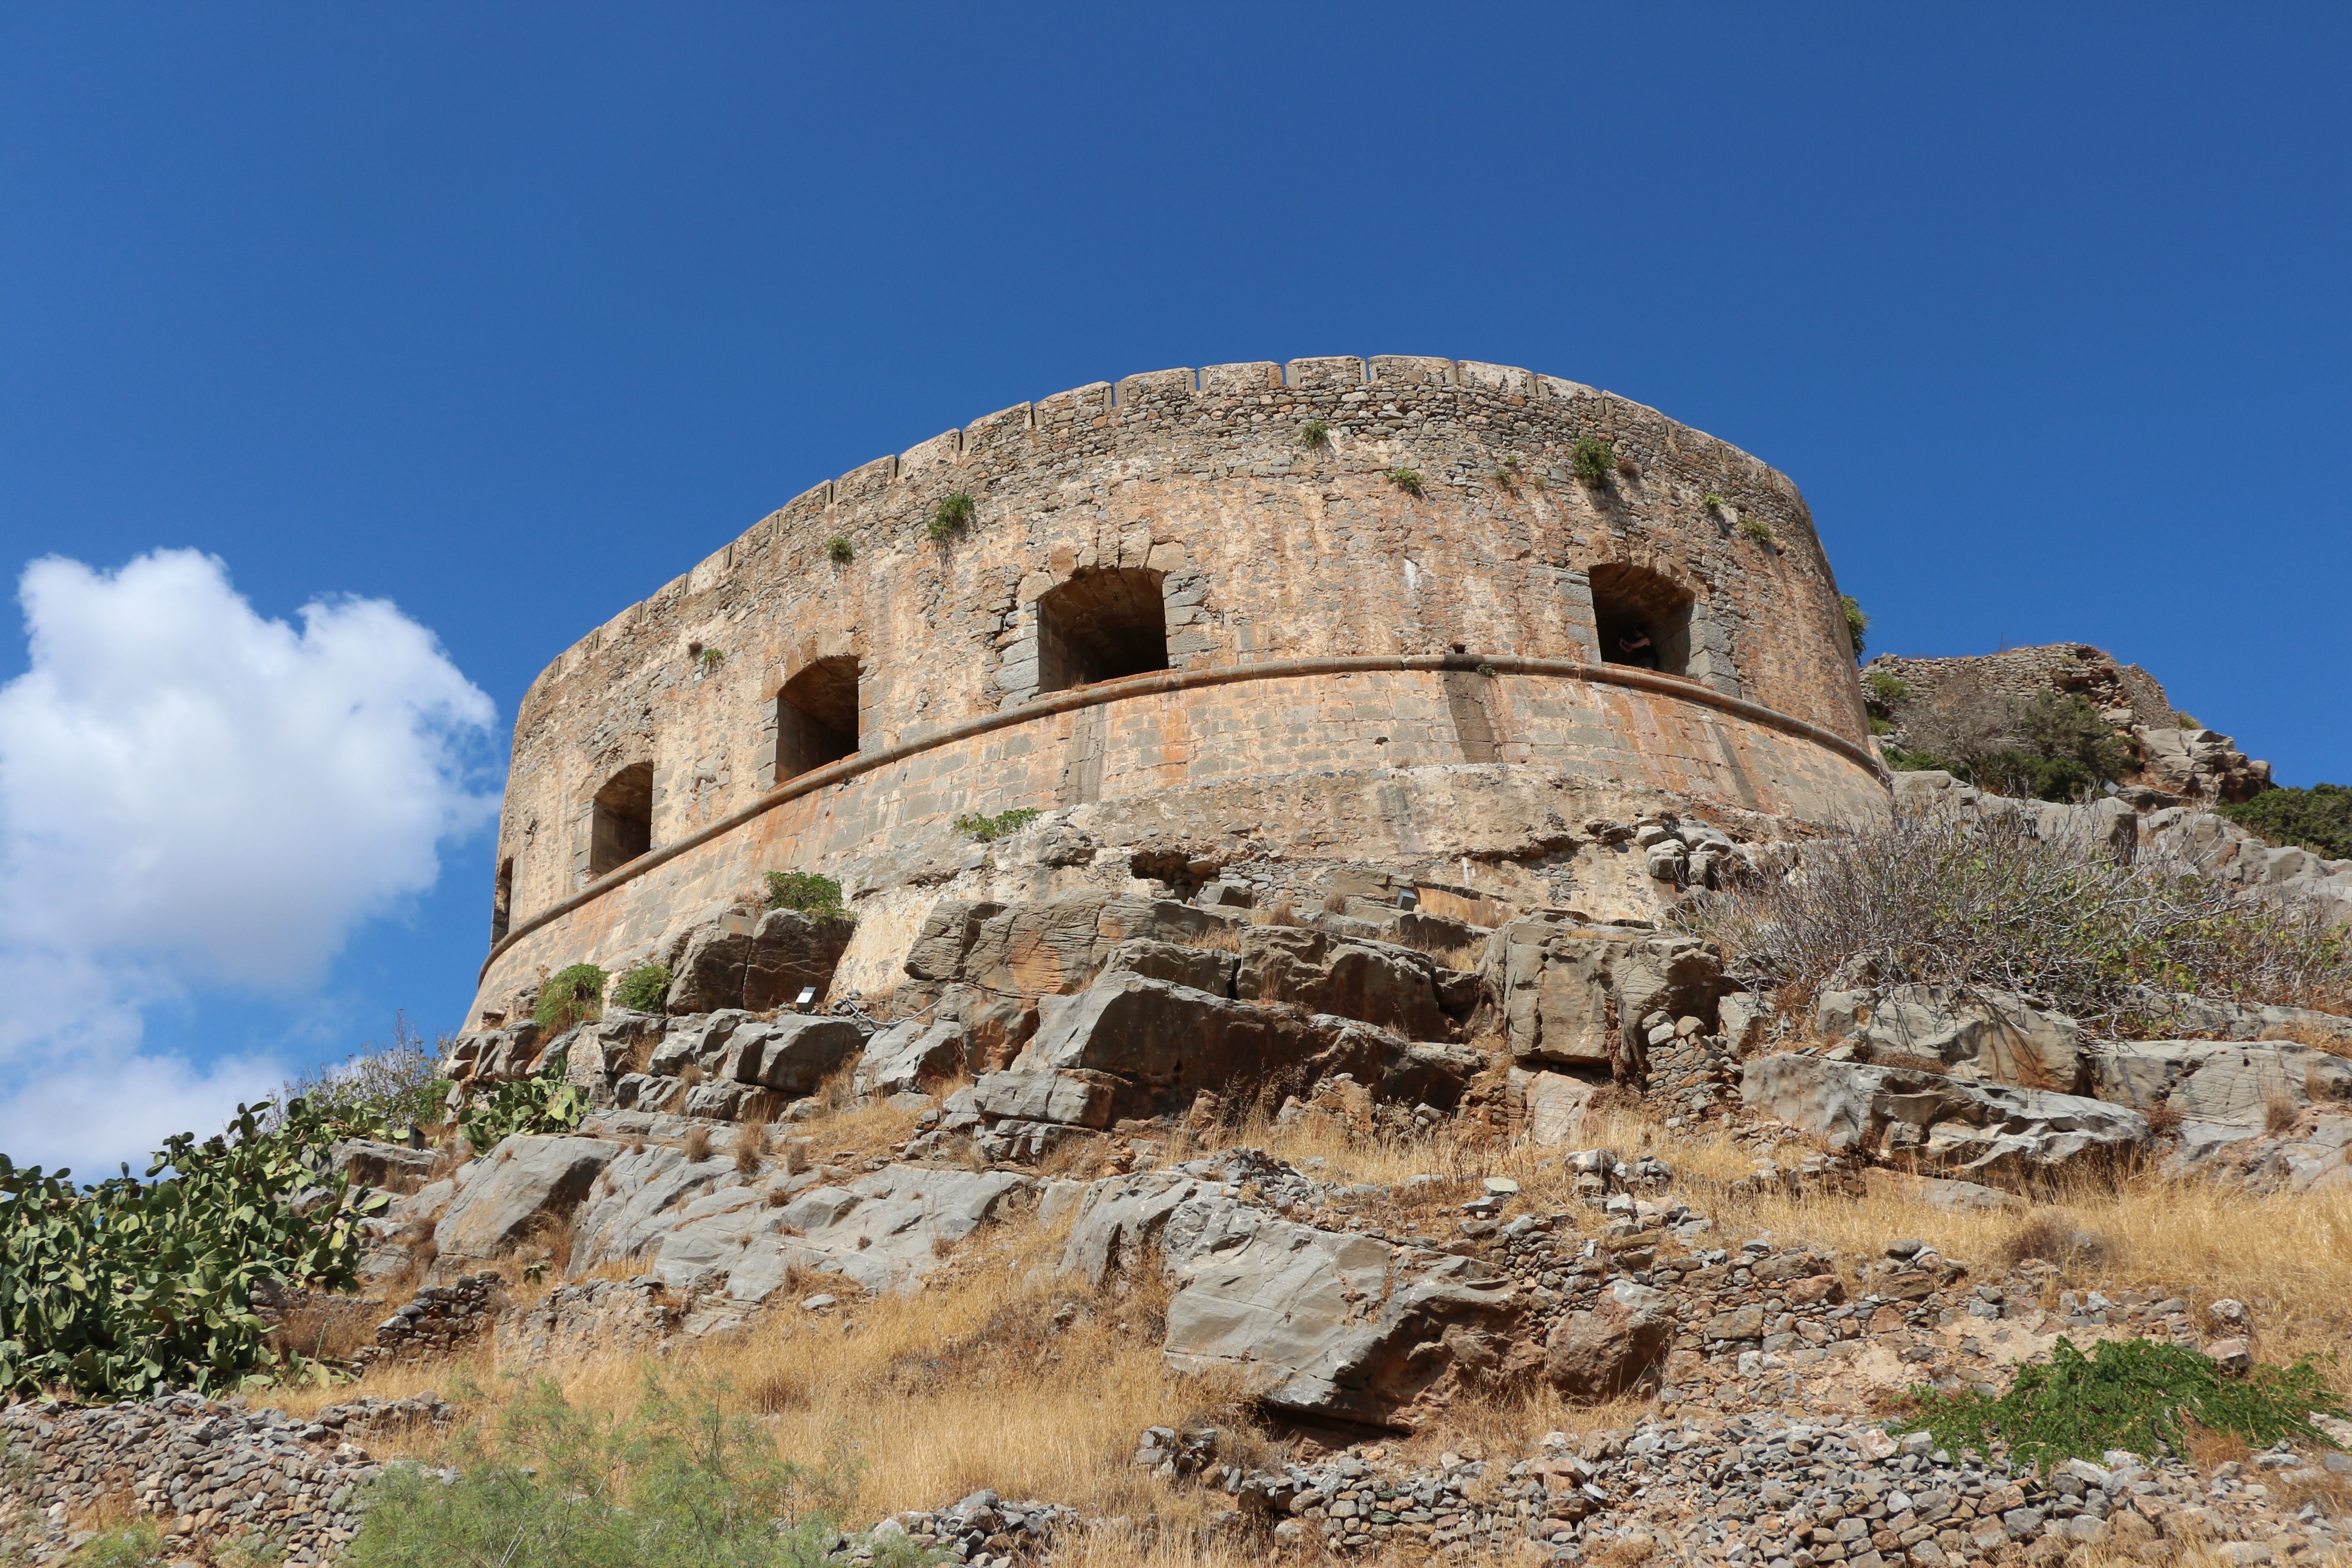
rock, building, monument, arch, island, landmark, fortification, geology, temple, ruins, badlands, monastery, greece, crete, archaeological site, unesco world heritage site, spinalonga, leprosy island, historic site, ancient history